David Mowat

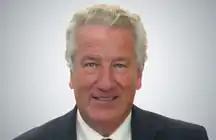
Mowat in 2016

David John Mowat (born 20 February 1957) is a former Conservative Party politician in the United Kingdom. He was the Member of Parliament (MP) for Warrington South, and was first elected at the 2010 general election. He was appointed as Parliamentary Under-Secretary of State for Care and Support at the Department of Health in July 2016. He lost the seat to Labour at the 2017 election.